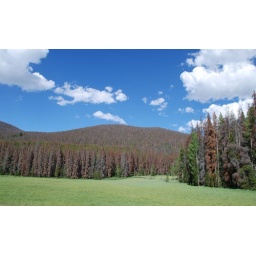
Each red tree = a dead tree destroyed by pine beetles.